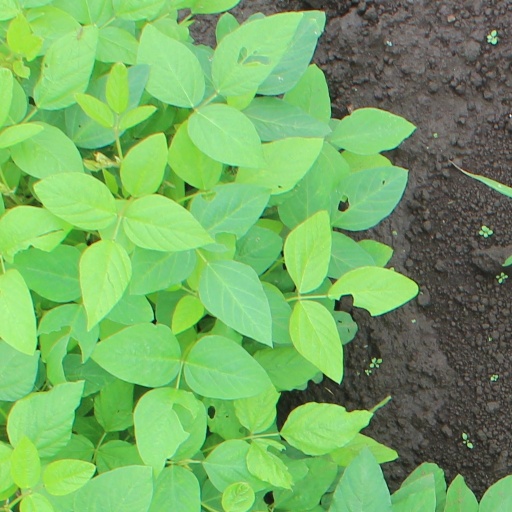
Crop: soybean